Public News (Houston)

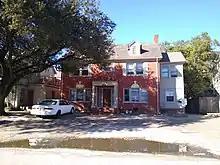
2038 Lexington, PN World Headquarters headquarters 1992-1998

Public News (PN) was an alternative newsweekly in Houston, Texas established in February 1982. The paper ceased publication in July 1998, with its advertising base and paid circulation acquired by the "Houston Press", part of the New Times Media alternative newspaper chain. It was headquartered at 2038 Lexington in Houston. For most of its history, the owner was Bert Woodall. In 1997 the circulation was 47,000. It was published each Wednesday, and distributed for free. It had a focus on the arts, including music. The paper ranged in size from 12 to 56 pages, but most editions ran to 36 pages. It had a cooperation agreement with the Alternative Weekly Network (AWN), but was not a member of the New Times-dominated Association of Alternative Newsmedia (AAN).